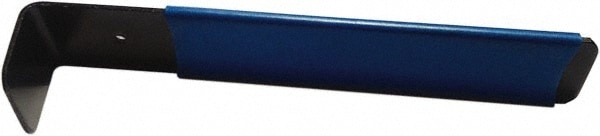
6" Wide, Clip Remover
Item #: 64837149 Brand: packIQ Model #: CLHTOOL12 Product Specifications Product Type Clip Remover For Use With Wood Crate For Strapping Width 6 in Tool Function Removal of Steel Clips UNSPSC Code 44102305 Product Type Clip Remover For Use With Wood Crate For Strapping Width 6 in Tool Function Removal of Steel Clips UNSPSC Code 44102305 MSC Part # 64837149 Mfr Part # CLHTOOL12 Country of Origin Country of Origin is subject to change UNITED STATES
Brand: packIQ
Category: Office Supplies > Office Instruments > Staple Removers